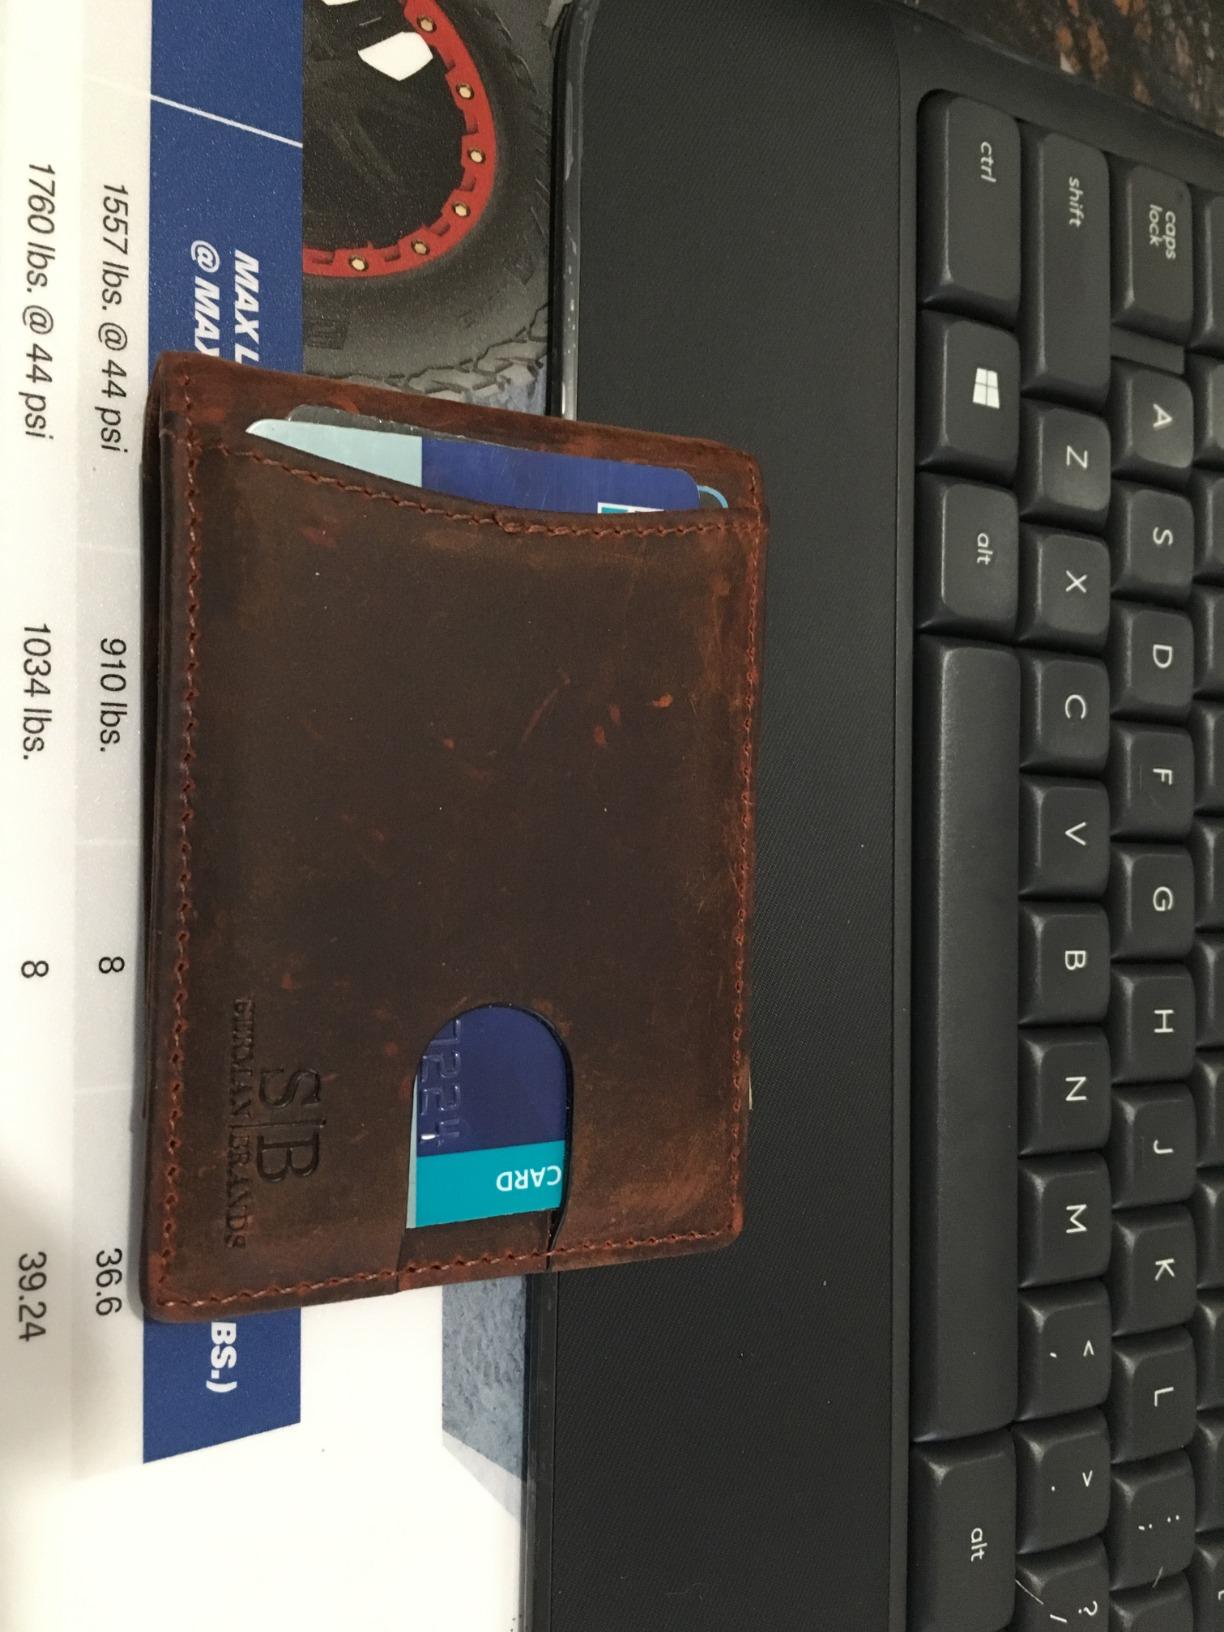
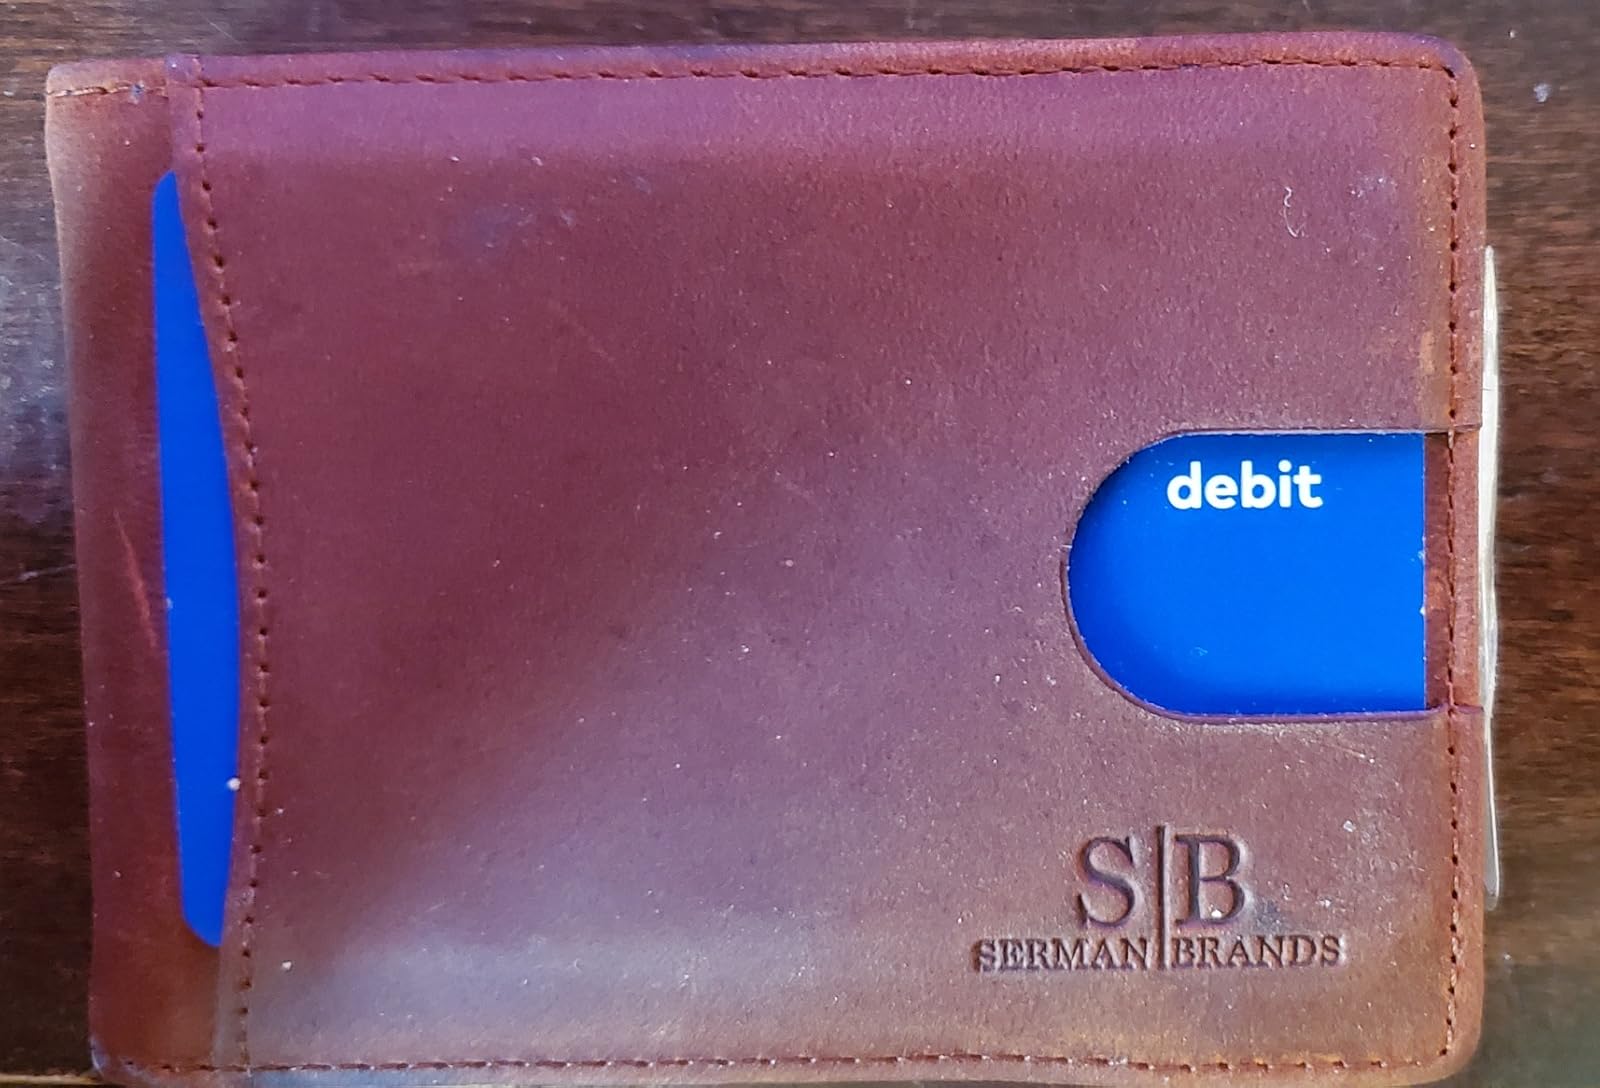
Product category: accessories_wallet
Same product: yes